Riverbanks Center

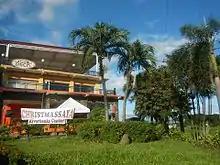
The Deck

Riverbanks Center's ICT Building and E-COM Building are listed as approved IT Centers by the Philippine Economic Zone Authority, making export-oriented companies located therein eligible for temporary tax holiday, permanent reduced rate of corporate income tax, and other incentives. , it is one of only two developments in Marikina to have this status, the other being Blue Wave-Marikina IT Center. The first call center to locate in Riverbanks, and by extension the whole of Marikina, was the NASDAQ-listed ICT Group, who moved in during 2006. ICT already had offices in Makati and Ortigas Center since 2003 and 2004, respectively. The new ICT office initially employed 1,400 staff. Riverbanks Center's administration office, NBI Satellite Office and Queen of Angels Chapel are also located in E-COM Building.